H. H. Kung

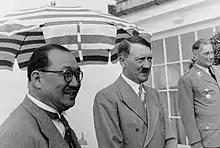
Kung traveled once again to Germany in 1937, attempting to enlist German aid against the Empire of Japan.

In 1937, as the Minister of Finance of the Republic of China, Kung and two other KMT officials visited Germany and were received by Adolf Hitler on 13 June. Hitler told Kung, "I understand that people in China think the Soviet Union is their friend. But from our talk I understand that you, Herr Doktor, realize the danger of Communist doctrines." Kung also convinced Hitler to cancel a scheduled speech at a Nazi conference by Prince Chichibu, the Japanese Emperor's brother. Kung said, "I was able to make Hitler understand that Japan wanted to dominate the world... I was able to make Hitler think twice before getting too close to Japan." While he was in Germany, Kung stated his "deep satisfaction" with Hitler.